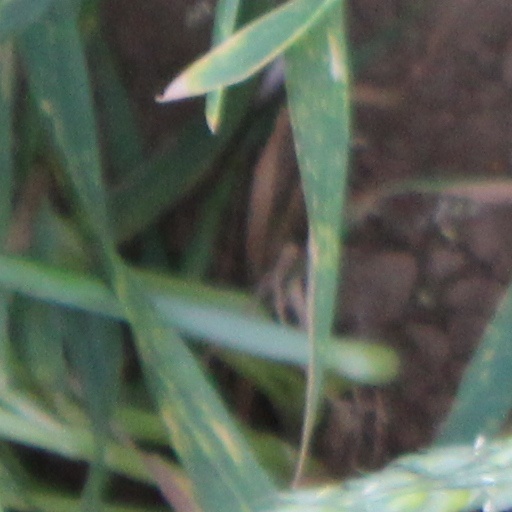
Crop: wheat